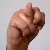
The image shows a hand gesture representing the letter 'N' in Indian Sign Language.